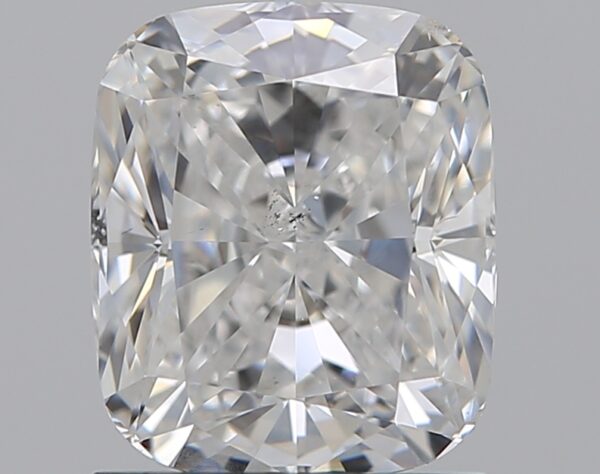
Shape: cushion
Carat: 1.51
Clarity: SI1
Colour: F
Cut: EX
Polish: EX
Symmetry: EX
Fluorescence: N
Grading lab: GIA
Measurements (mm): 7.16 x 6.06 x 4.09